Psalm 103

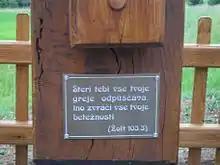
Verse 3 of the psalm on a cross in the village of Kétvölgy, Hungary

In the Western church, this psalm was traditionally performed during the celebration of Matins of Saturday by the order of St. Benedict, probably since its founding to 530.